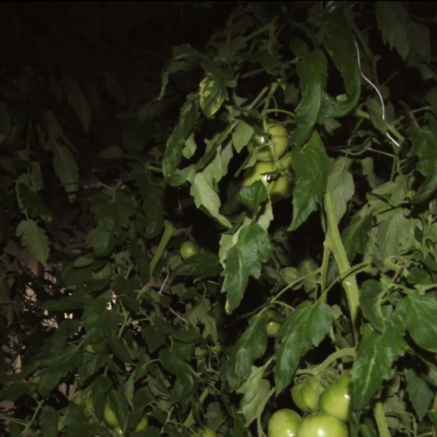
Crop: tomato